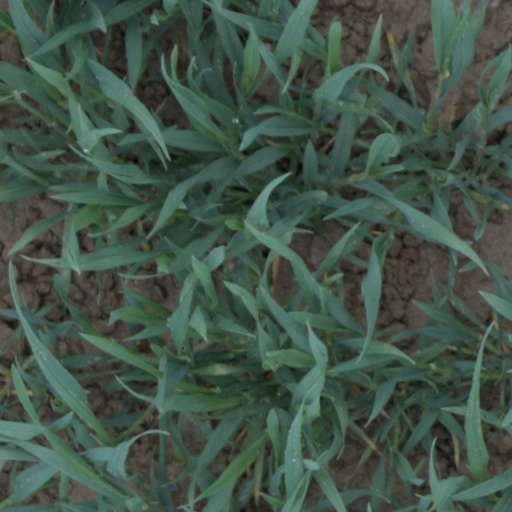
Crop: wheat